Maisie Williams

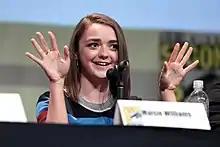
Williams at the 2015 San Diego Comic-Con

At age 13, Williams began her professional acting career by co-starring in one of the largest ensemble casts on television. She was cast as Arya Stark, the feisty young daughter of a noble family in HBO's historical fantasy drama series "Game of Thrones" (based on George R. R. Martin's "A Song of Ice and Fire" epic fantasy novel series). Williams almost missed the audition (her second in her career) because it coincided with a school trip to a farm; her mother convinced her to go to the audition. As the series viewership rose, the international popularity of "Game of Thrones" gave Williams global recognition.